Rush (band)

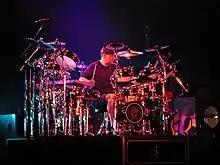
Neil Peart in concert, 2004

Lifeson as a guitarist is best known for his signature riffing, electronic effects and processing, unorthodox chord structures, and a copious arsenal of equipment used over the years.